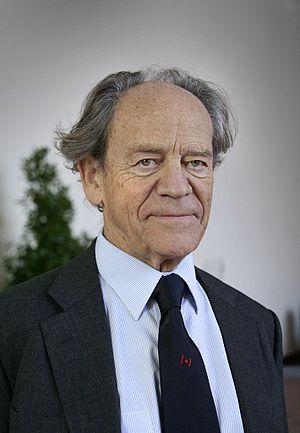
Torsten Wiesel, né le 3 juin 1924 à Uppsala en Suède, est un neurobiologiste suédois. Il reçoit le prix Nobel de médecine en 1981.